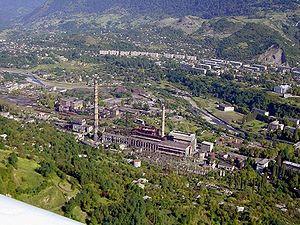
Tkvartcheli est une petite ville d'Abkhazie, en Géorgie, qui se situe au centre du raïon du même nom, au bord de la rivière Galidzga. Elle comportait 4 800 habitants en 2003.